Grigory Zinoviev

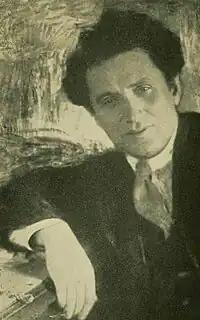
Zinoviev in 1920

On 29 October 1917 (Julian calendar), immediately after the Bolshevik seizure of power during the October Revolution, the executive committee of the national railroad labour union, Vikzhel, threatened a national strike unless the Bolsheviks shared power with other socialist parties and dropped Lenin and Leon Trotsky from the government. Zinoviev, Kamenev, and their allies in the Bolshevik Central Committee argued that the Bolsheviks had no choice but to start negotiations since a railroad strike would cripple their government's ability to fight the forces that were still loyal to the overthrown Provisional Government. Negotiations were started but Zinoviev and Kamenev had the support of a Central Committee majority only briefly as a quick collapse of the anti-Bolshevik forces outside Petrograd allowed Lenin and Trotsky to convince the Central Committee to abandon the negotiating process. In response, Zinoviev, Kamenev, Alexei Rykov, Vladimir Milyutin, and Victor Nogin resigned from the Central Committee on 4 November 1917 (Julian calendar). The following day, Lenin wrote a proclamation calling Zinoviev and Kamenev "deserters". He never forgot this conflict, eventually making an ambiguous reference to their "October episode" in his Testament.